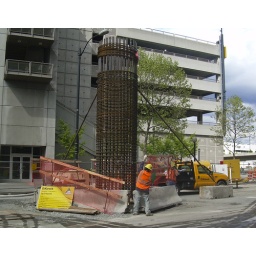
Crews place protective fencing around the rebar column cages.